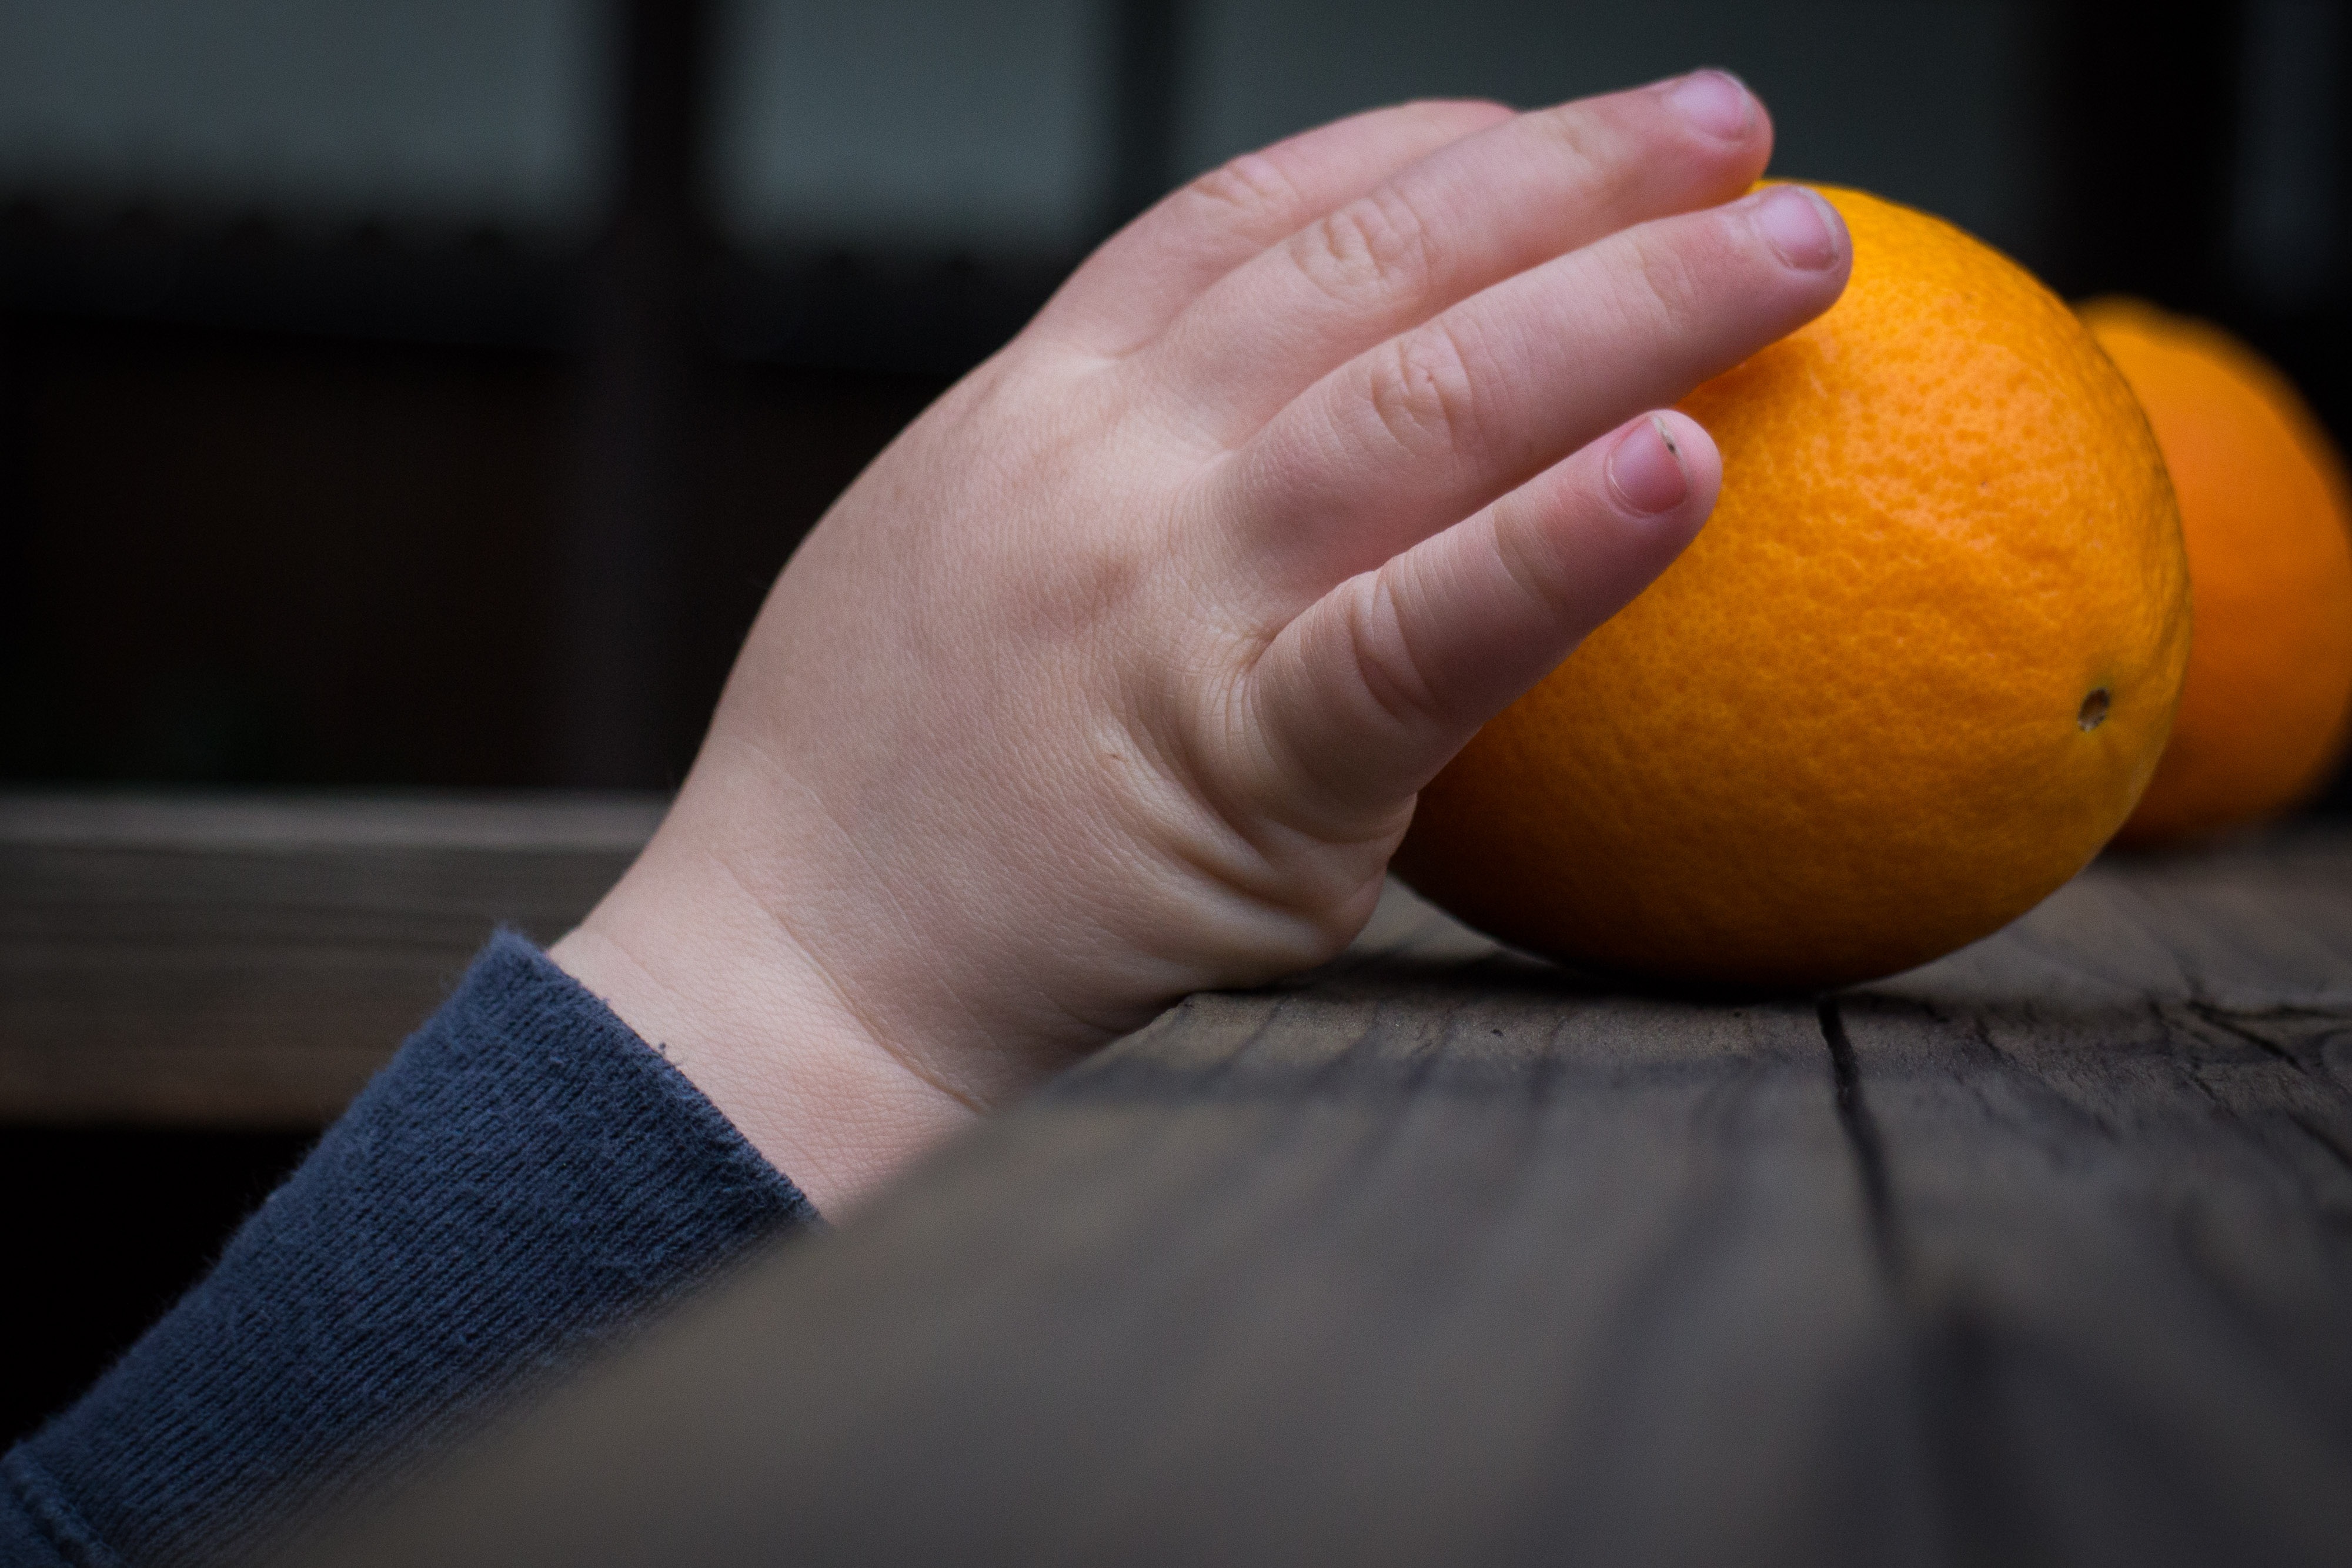
hand, plant, fruit, orange, food, produce, color, child, close up, skin, taking, reaching, macro photography, grabbing